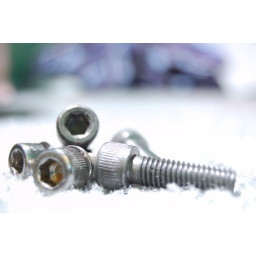
it was pitch black in my house when i took this. another 30sec exposure